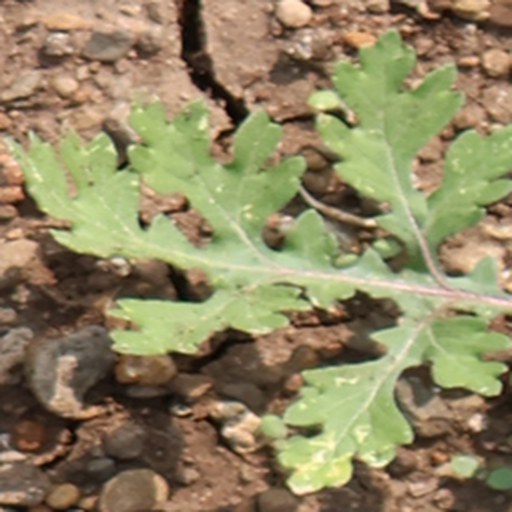
Weed species: Gajar_gavat_(Parthenium hysterophorus)